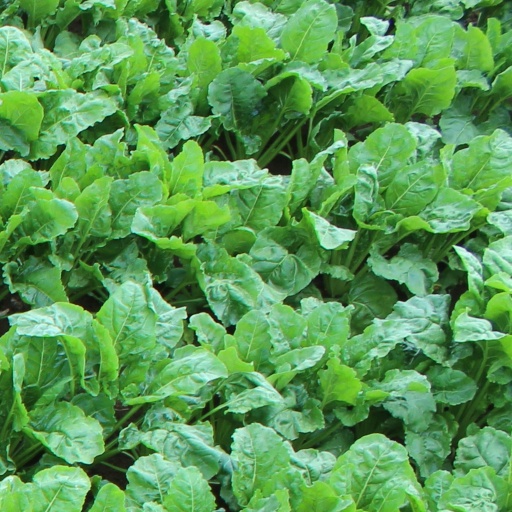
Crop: sugar beet